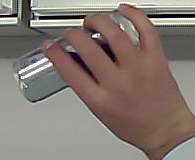
Product: redbull_energydrink